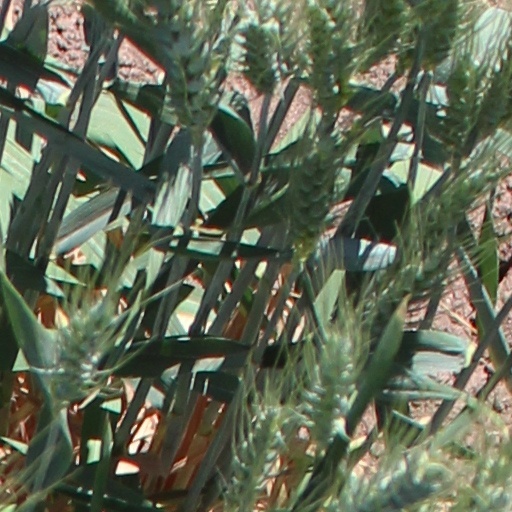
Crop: wheat